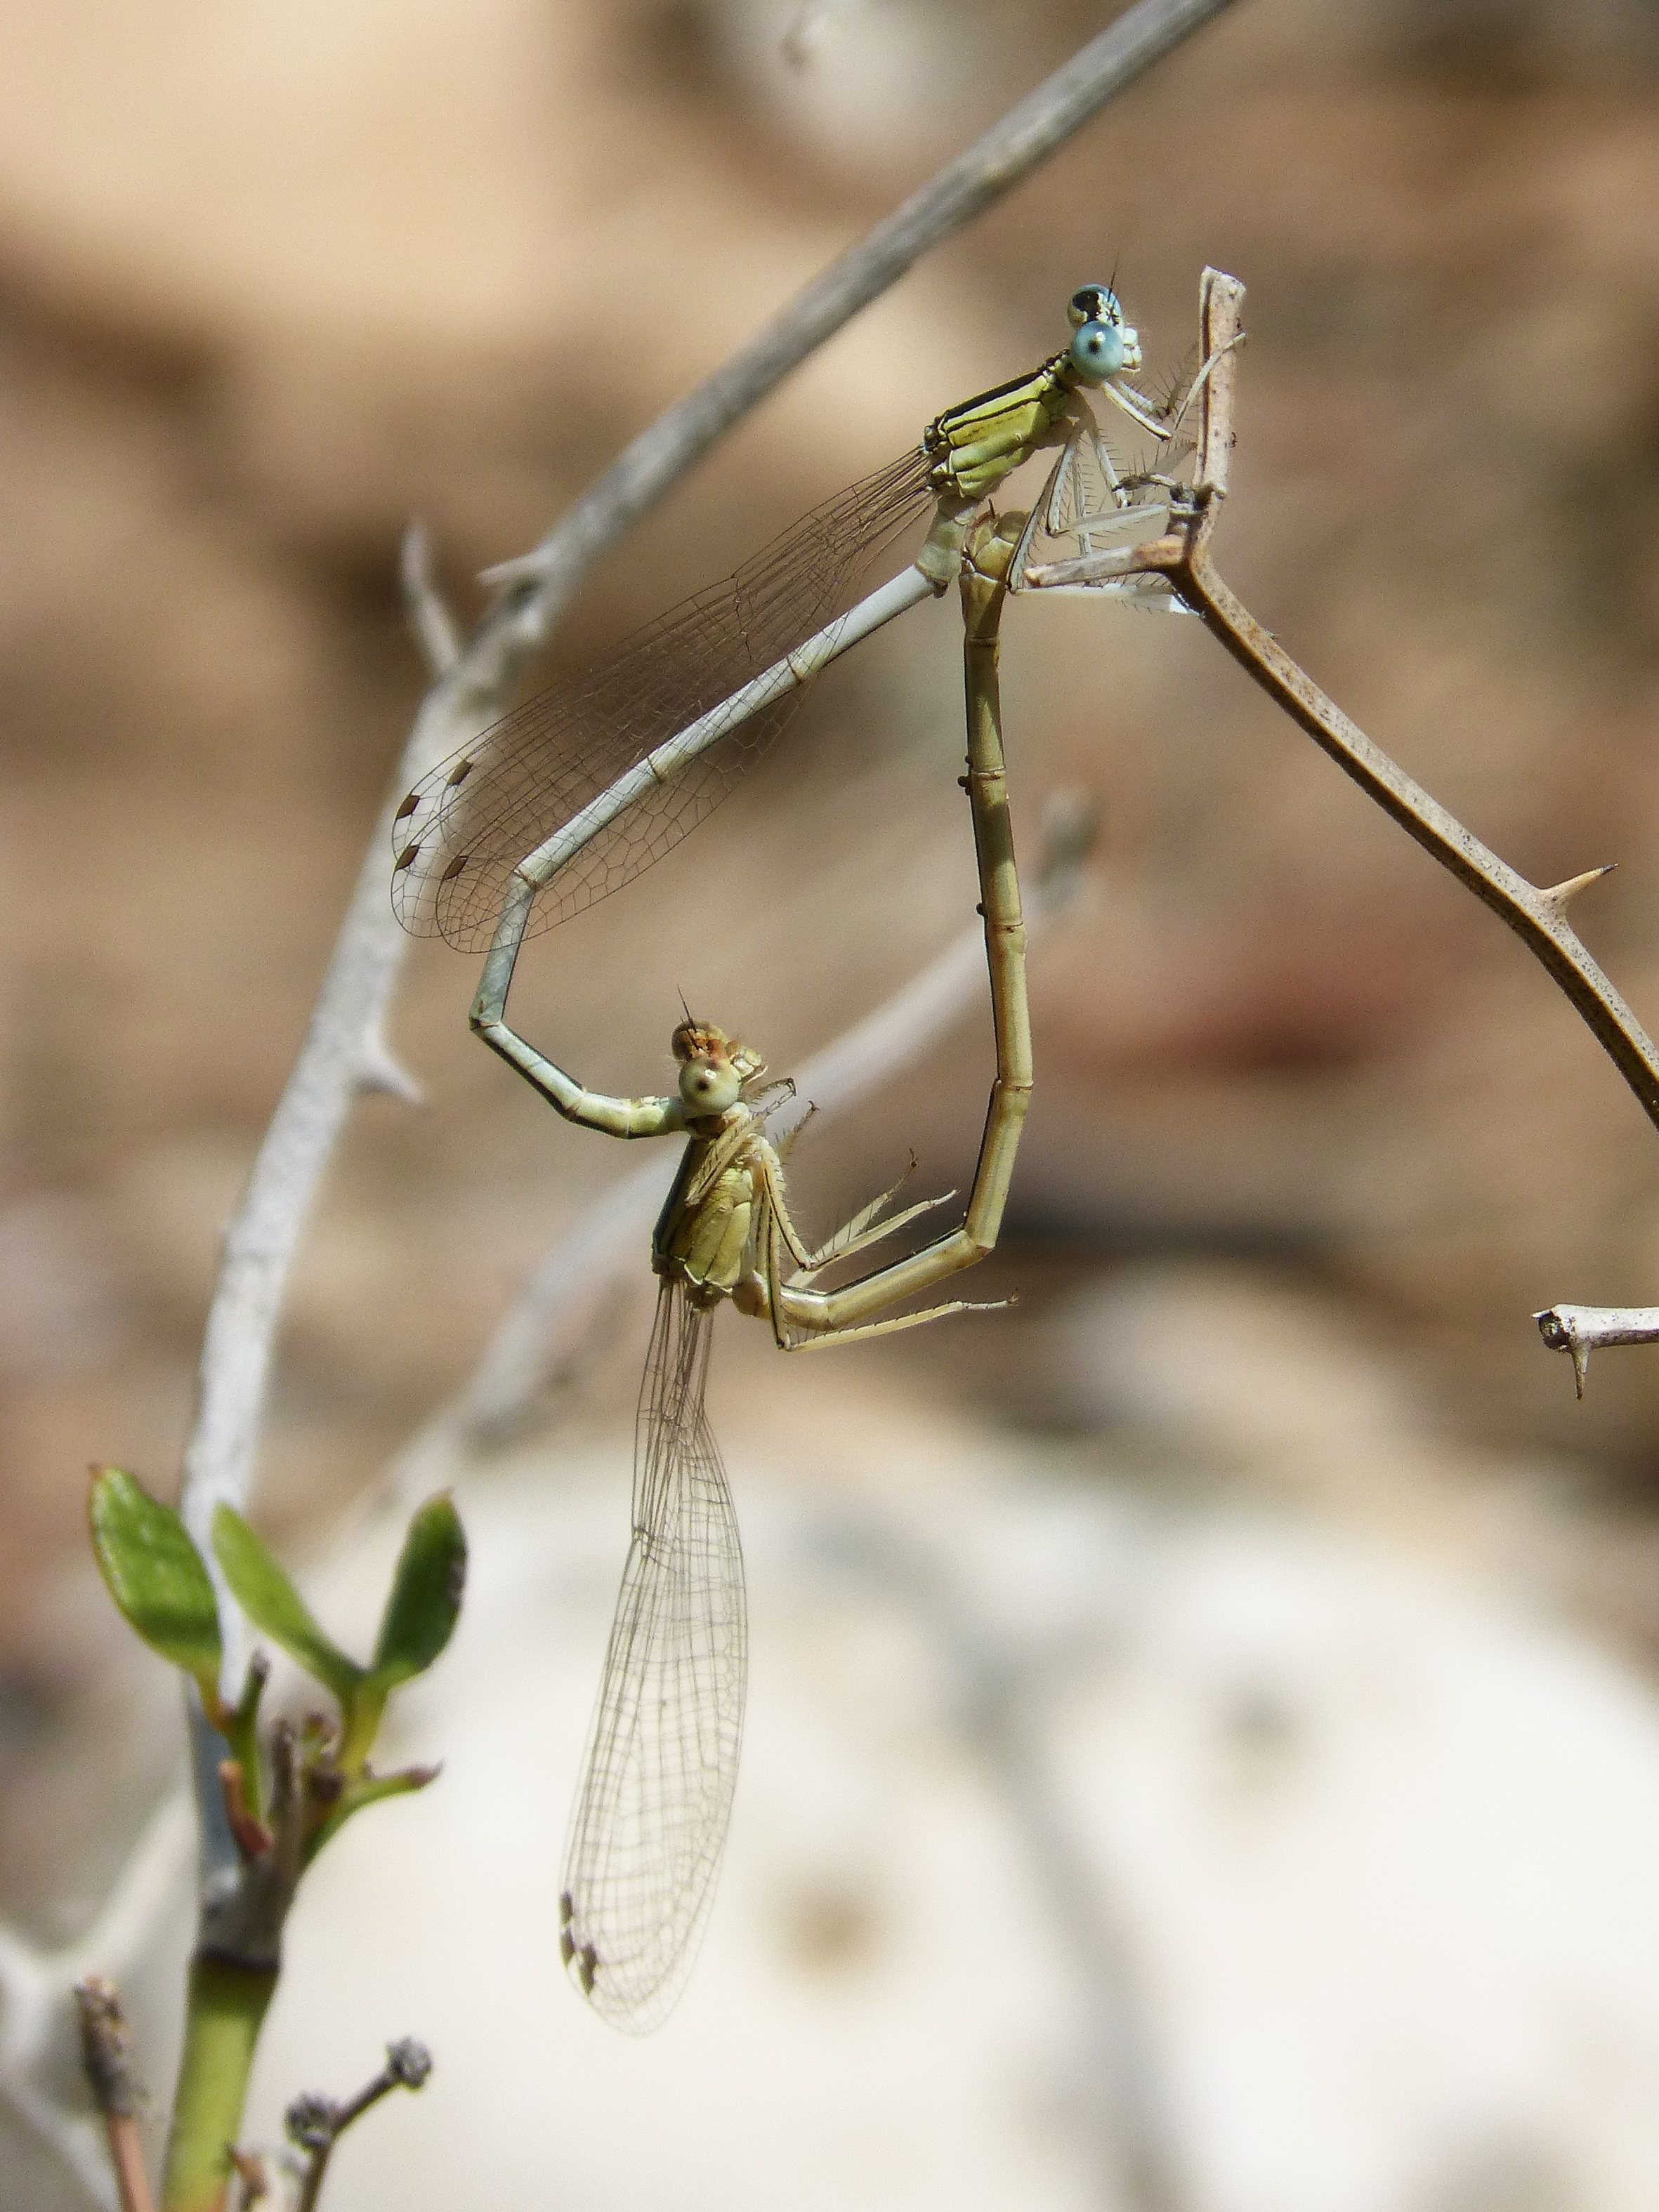
nature, branch, wing, photography, heart, insect, couple, fauna, invertebrate, twig, close up, mantis, dragonfly, damselfly, copulation, mating, macro photography, arthropod, plant stem, dragonflies and damseflies, net winged insects